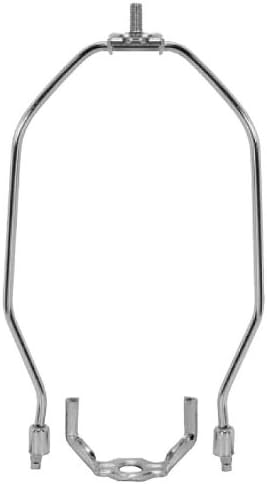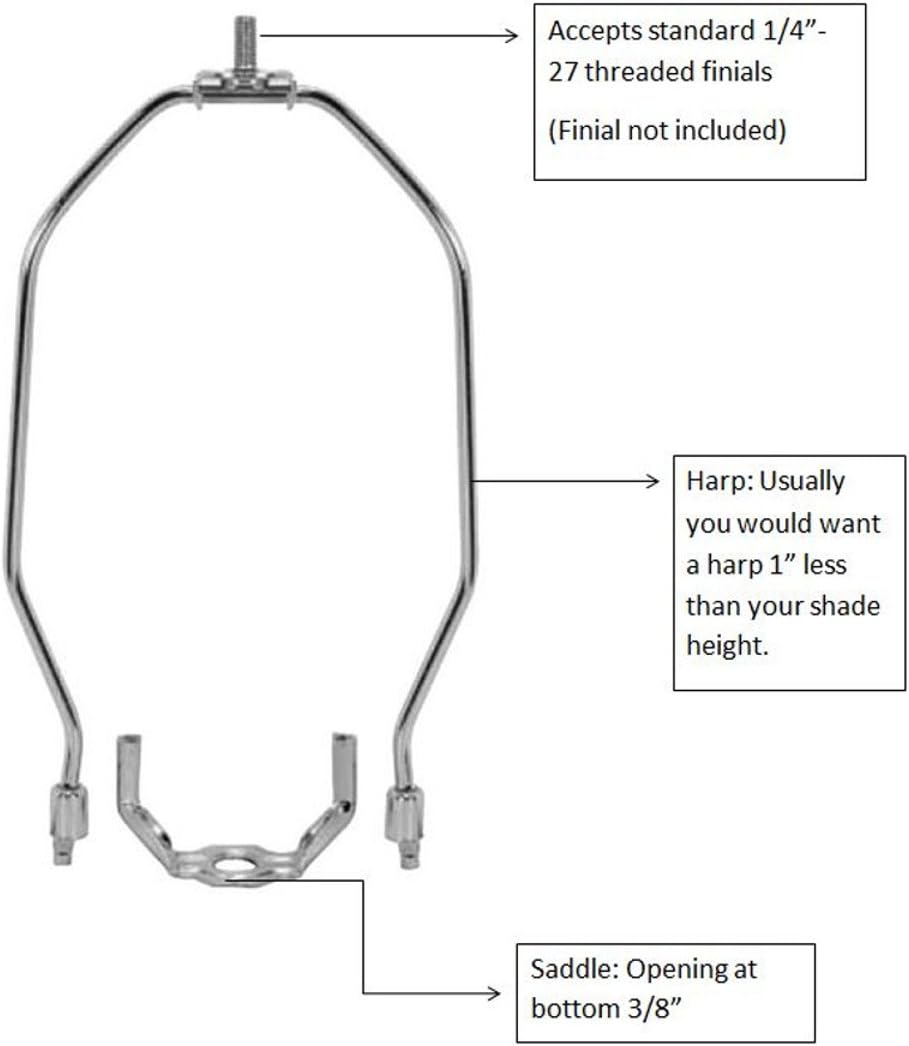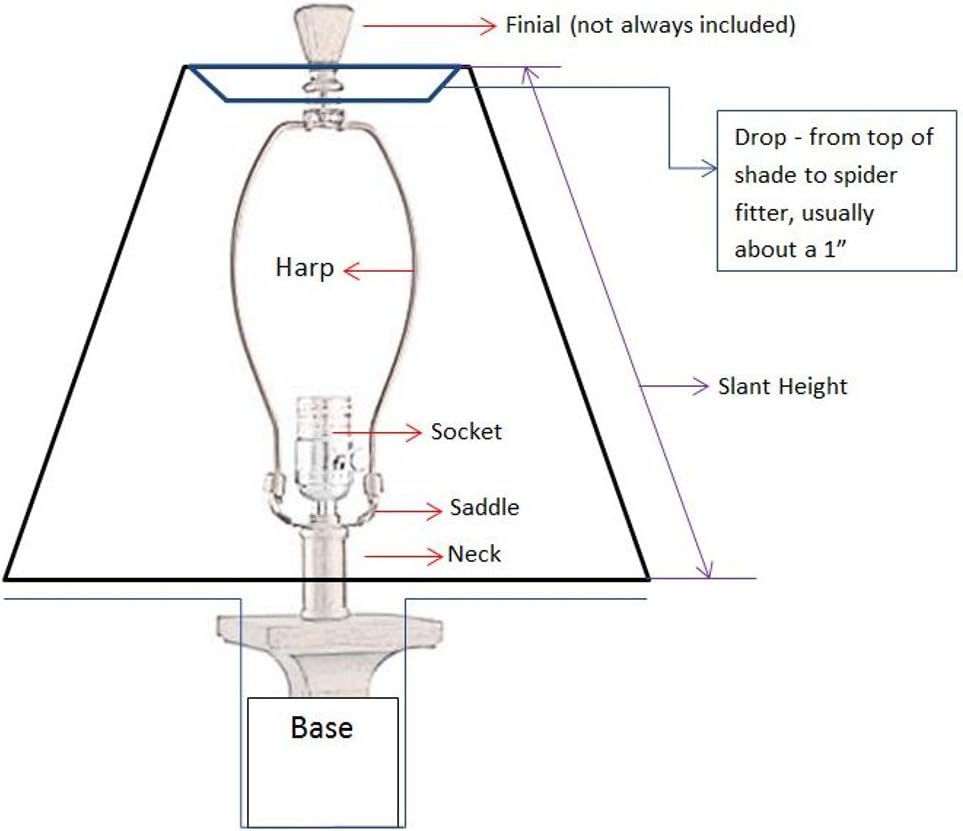
10 Inch Heavy Duty Harp Fitter For Lamp Shades Polished Nickel
Category: Tools & Home Improvement
This nickel finished harp gives an added bonus of protecting the bulb from accidental breakage from being knocked over or bumped. Its heavy duty build makes it durable and sure to last. Most harps are interchangeable; switching the harp is easy and can usually get you a perfect fit. The LampsUSA Harp Fitting Formula is Harp Height = [Shade Height] - [Drop] - [1/2]. Take the total shade height and subtract about a 1/2. Then subtract the drop, most shades have drops of about 1. This can really affect your harp size, be sure to measure this before ordering.
Features: COLOR � Polished Nickel Finish | PERFECT SIZE - This lamp harp is 10" high, and fits lampshades around 11"-12" tall. Leaves plenty of room for standard light bulbs meant for lamps. Harp width is 4. | DURABLE - Heavy Duty Construction with thickness of 5 mm makes it durable and is sure to last. | EASY TO INSTALL � Includes detachable saddle, with center opening of 3/8�, this can be removed if wishing to keep your existing saddle. | SUITABLE FOR - Most table and floor lamps. This harp fits standard spider fitting lamp shades. Accepts standard 1/4"-27 threaded finials (finial and lamp shade not included).